Gumersindo Gómez (athlete)

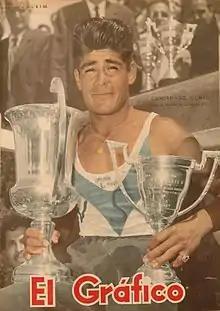
Gómez in 1952

Gumersindo Leoncio Gómez (13 January 1929 – 14 March 2010) was an Argentine long-distance runner. He competed in the marathon at the 1960 Summer Olympics. His leg was amputated in 2009 after a car accident, and died of related complications the next year.